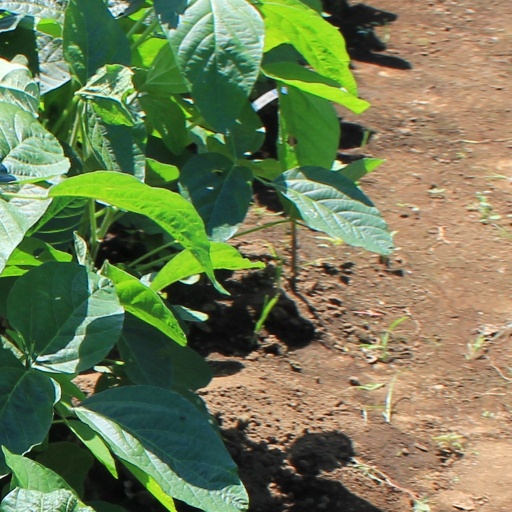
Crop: soybean